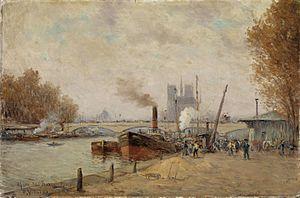
Paul Villiers est un peintre et artiste décorateur français.